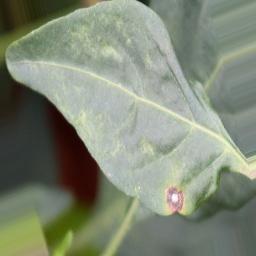
Label: cercospora